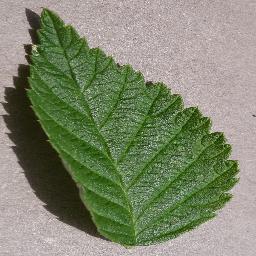
Label: Raspberry___healthy